Constantine V

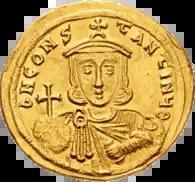
Constantine V as co-emperor, marked: .

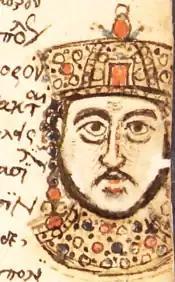
Constantine V in the 15th-century "Mutinensis gr. 122"

Constantine was born in Constantinople, the son and successor of Emperor Leo III and his wife Maria. In the Easter of 720, at two years of age, he was associated with his father on the throne, and crowned co-emperor by Patriarch Germanus I. In Byzantine political theory more than one emperor could share the throne; however, although all were accorded the same ceremonial status, only one emperor wielded ultimate power. As the position of emperor was in theory, and sometimes in practise, elective rather than strictly hereditary, a ruling emperor would often associate a son or other chosen successor with himself as a co-emperor to ensure the eventual succession. To celebrate the coronation of his son, Leo III introduced a new silver coin, the "miliaresion"; worth one-twelfth of a gold "nomisma", it soon became an integral part of the Byzantine economy. In 726, Constantine's father issued the "Ecloga"; a revised legal code, it was attributed to both father and son jointly. Constantine married Tzitzak, daughter of the Khazar khagan Bihar, an important Byzantine ally. His new bride was baptized Irene ("Eirēnē", "peace") in 732. On his father's death, Constantine succeeded as sole emperor on 18 June 741.